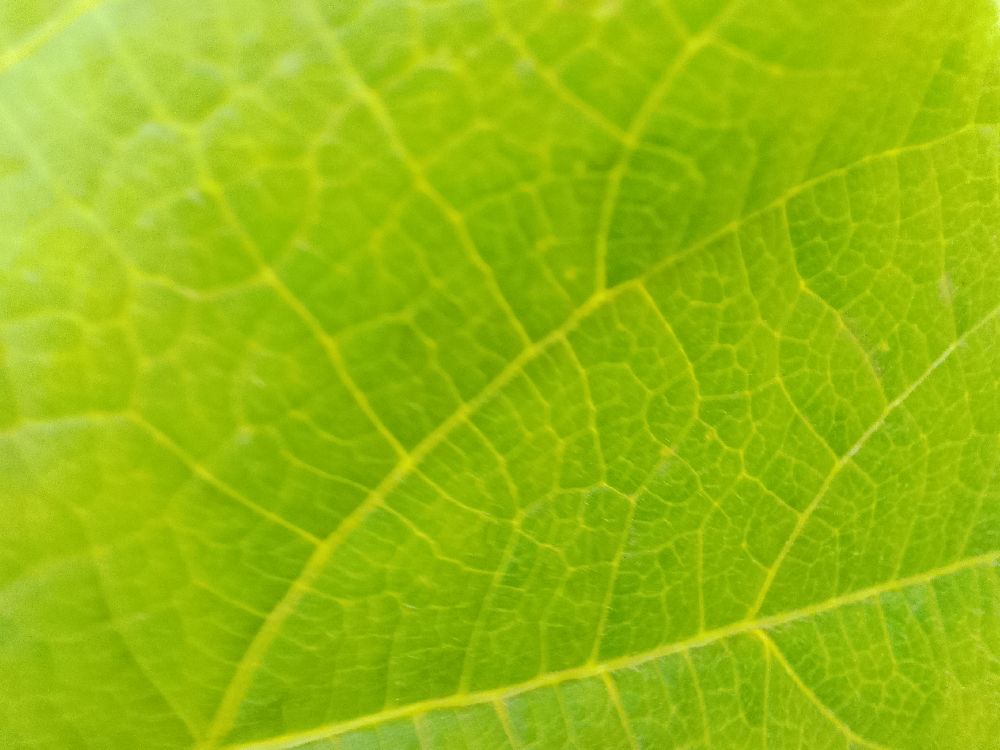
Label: healthy